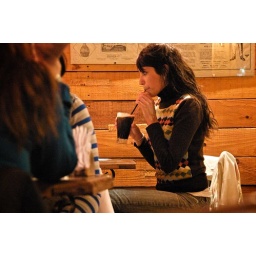
At Borges y Alvarez. Yes, I feel pervy sneaking pictures of cute girls in bars.